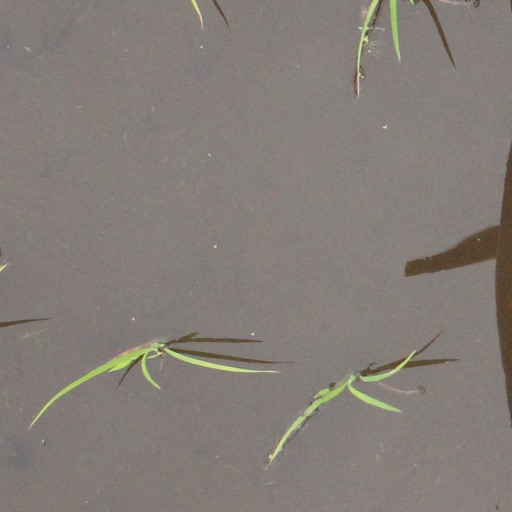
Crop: rice